Huaca Rajada

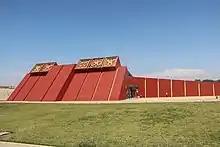
Museo Tumbas Reales de Sipán

A reconstruction of one of the tombs of Sipán is on display the American Museum of Natural History in New York City.